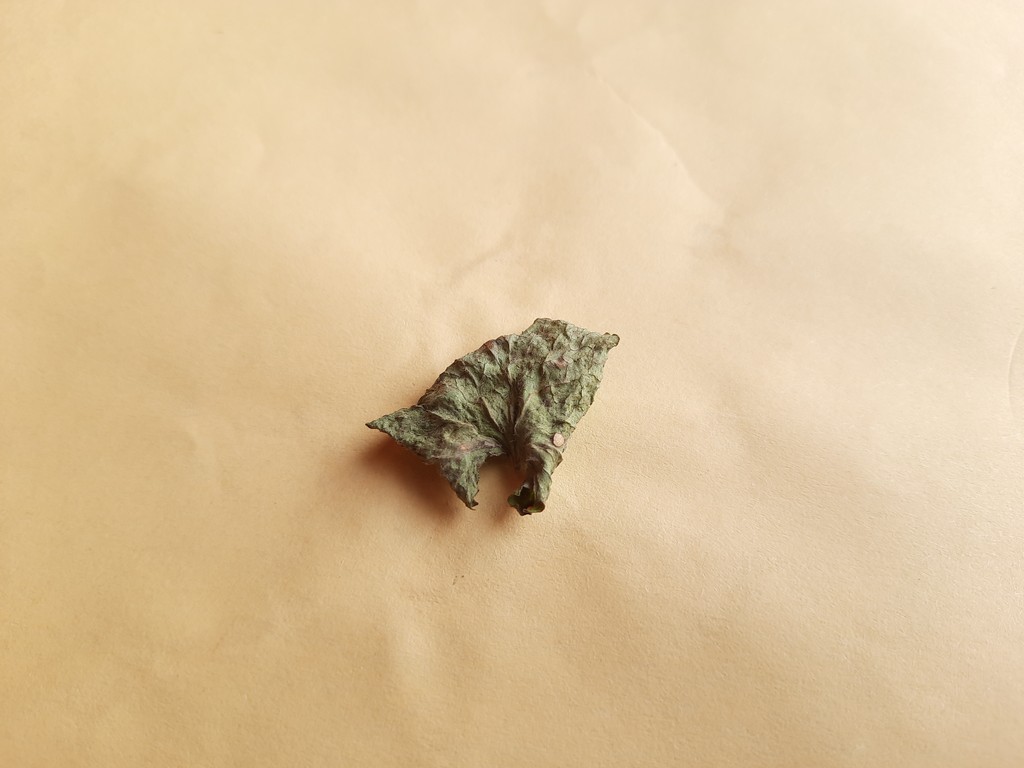
Label: Dried